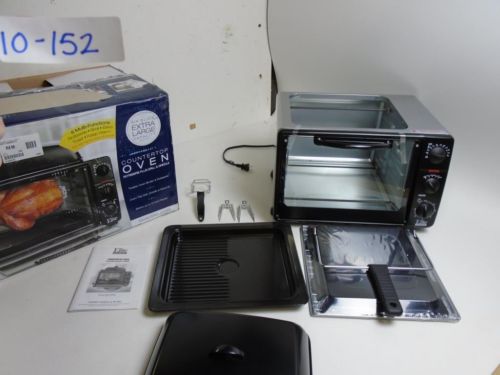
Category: toaster